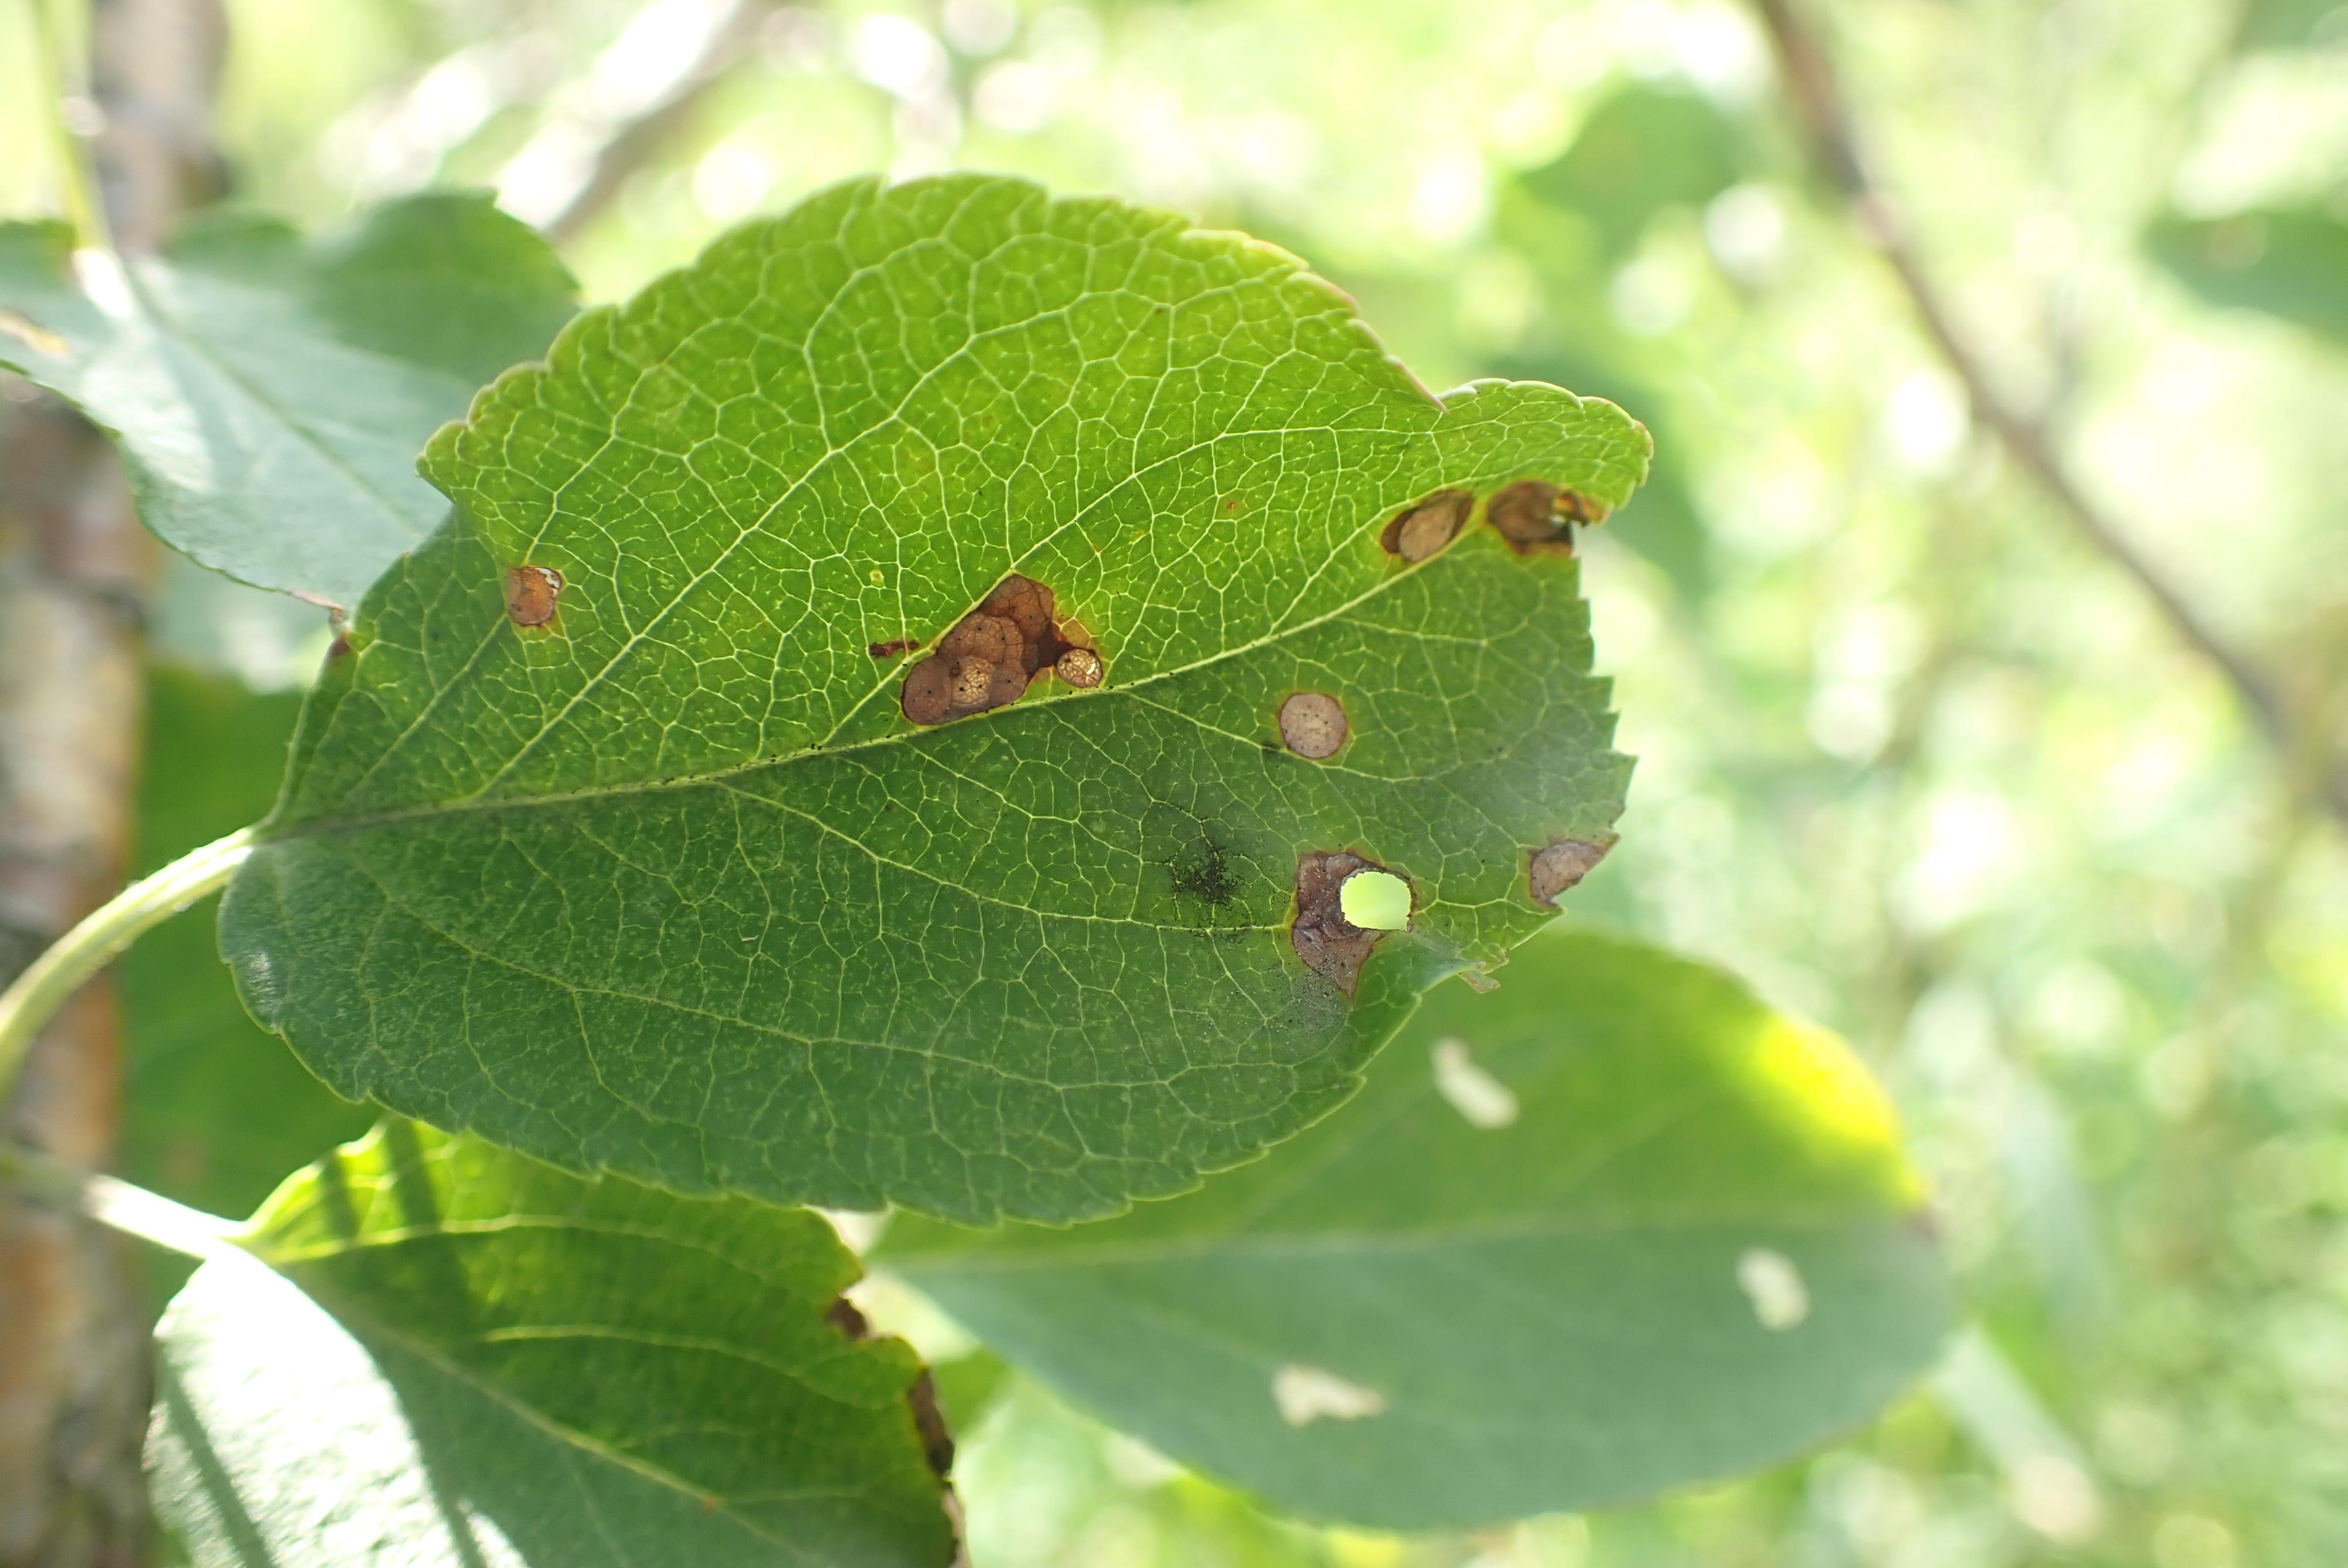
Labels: frog_eye_leaf_spot